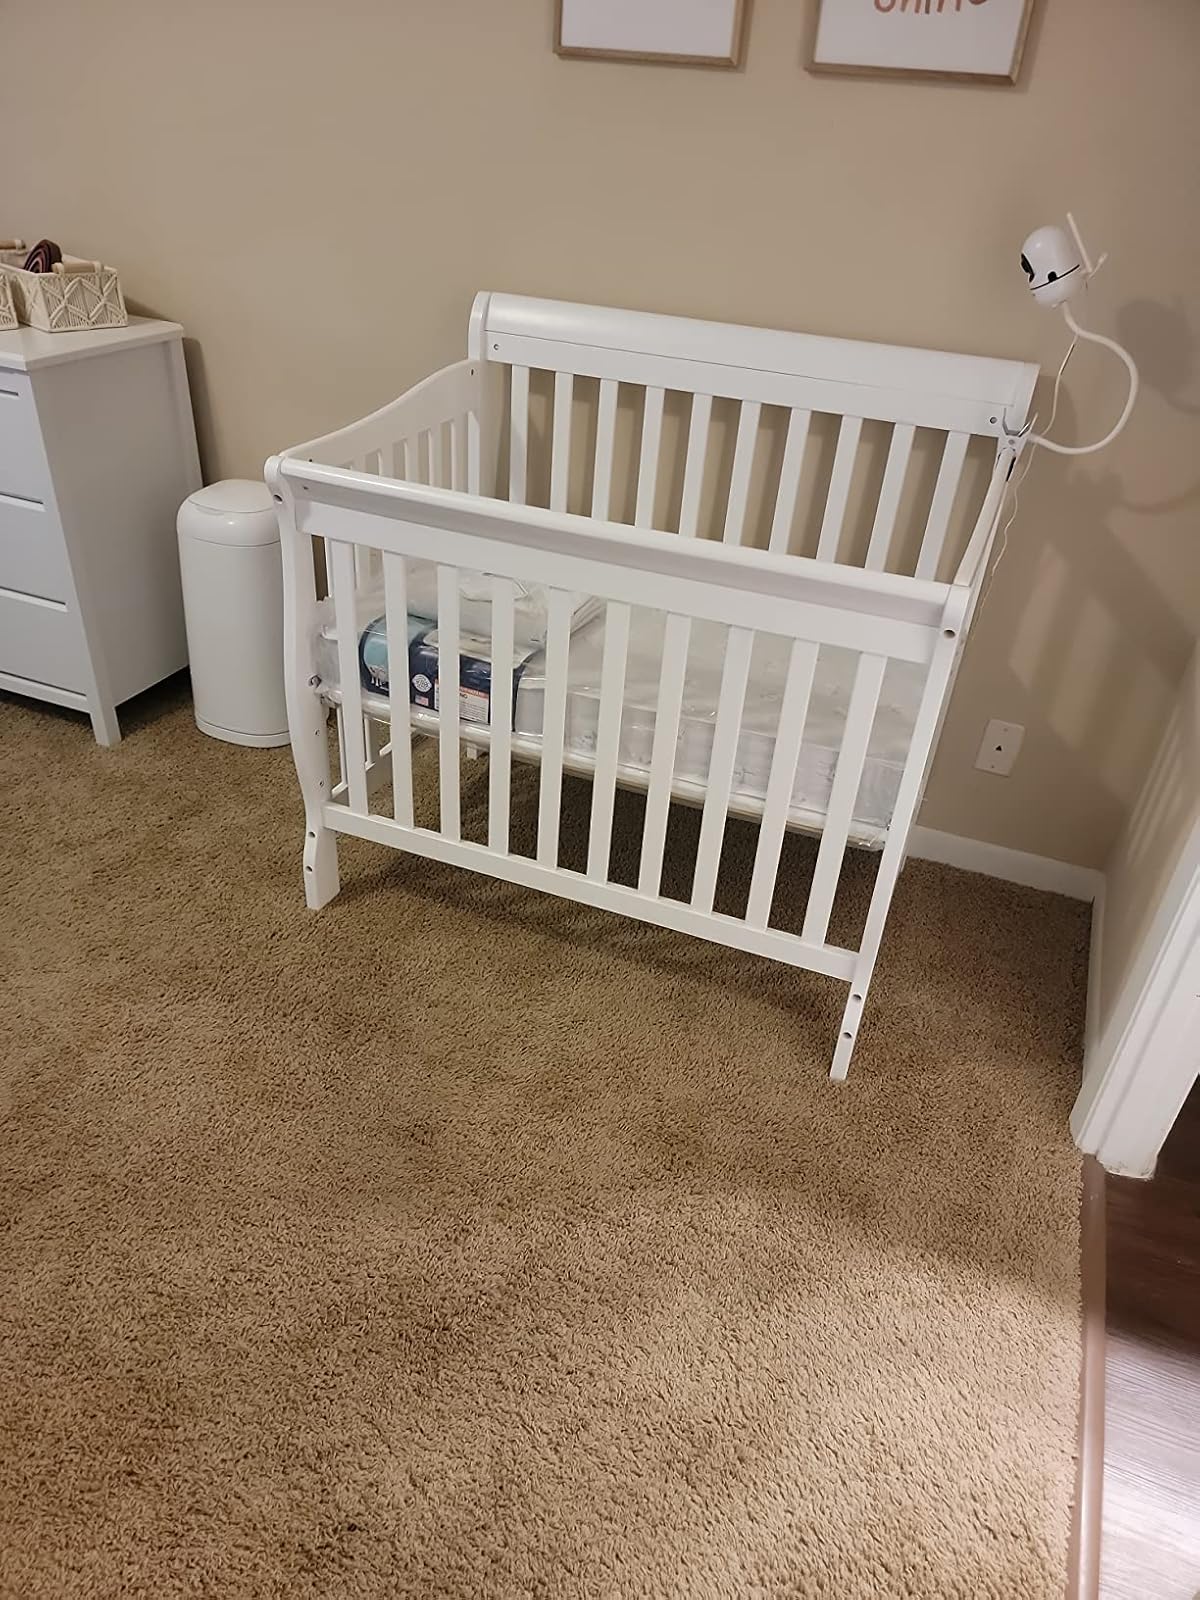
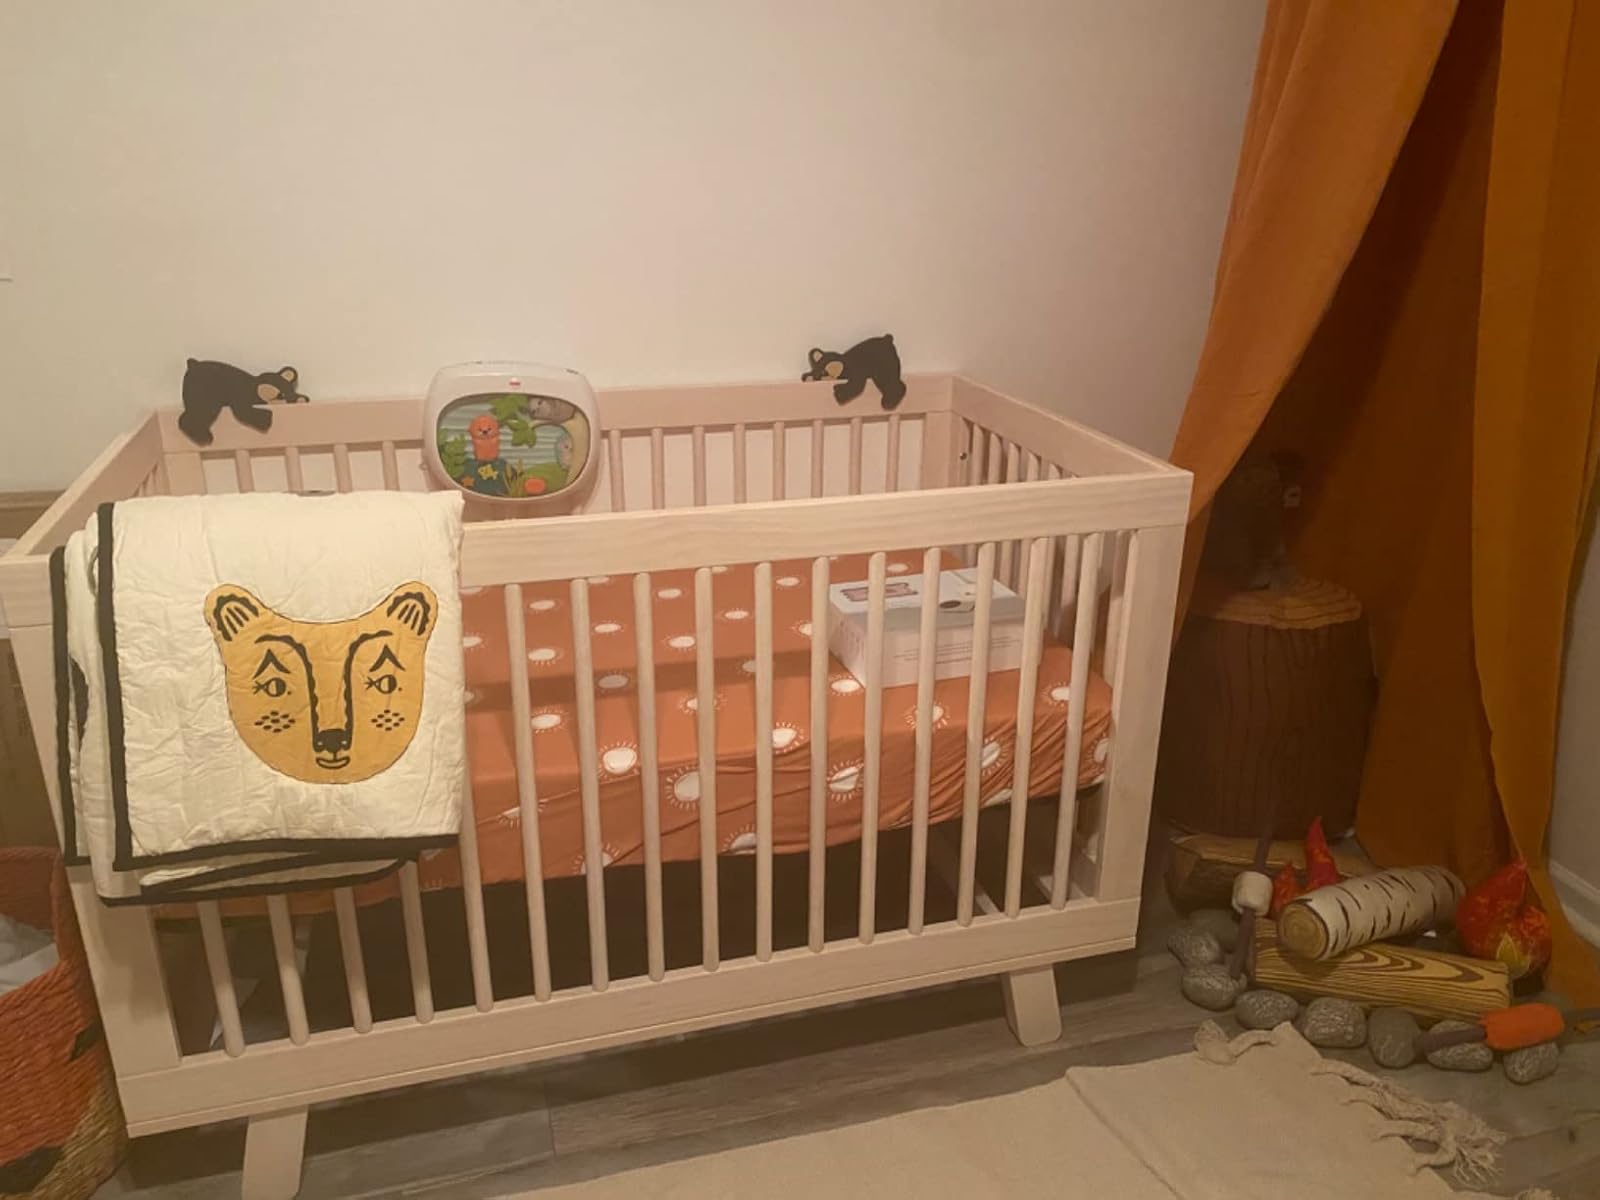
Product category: products_crib
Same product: no